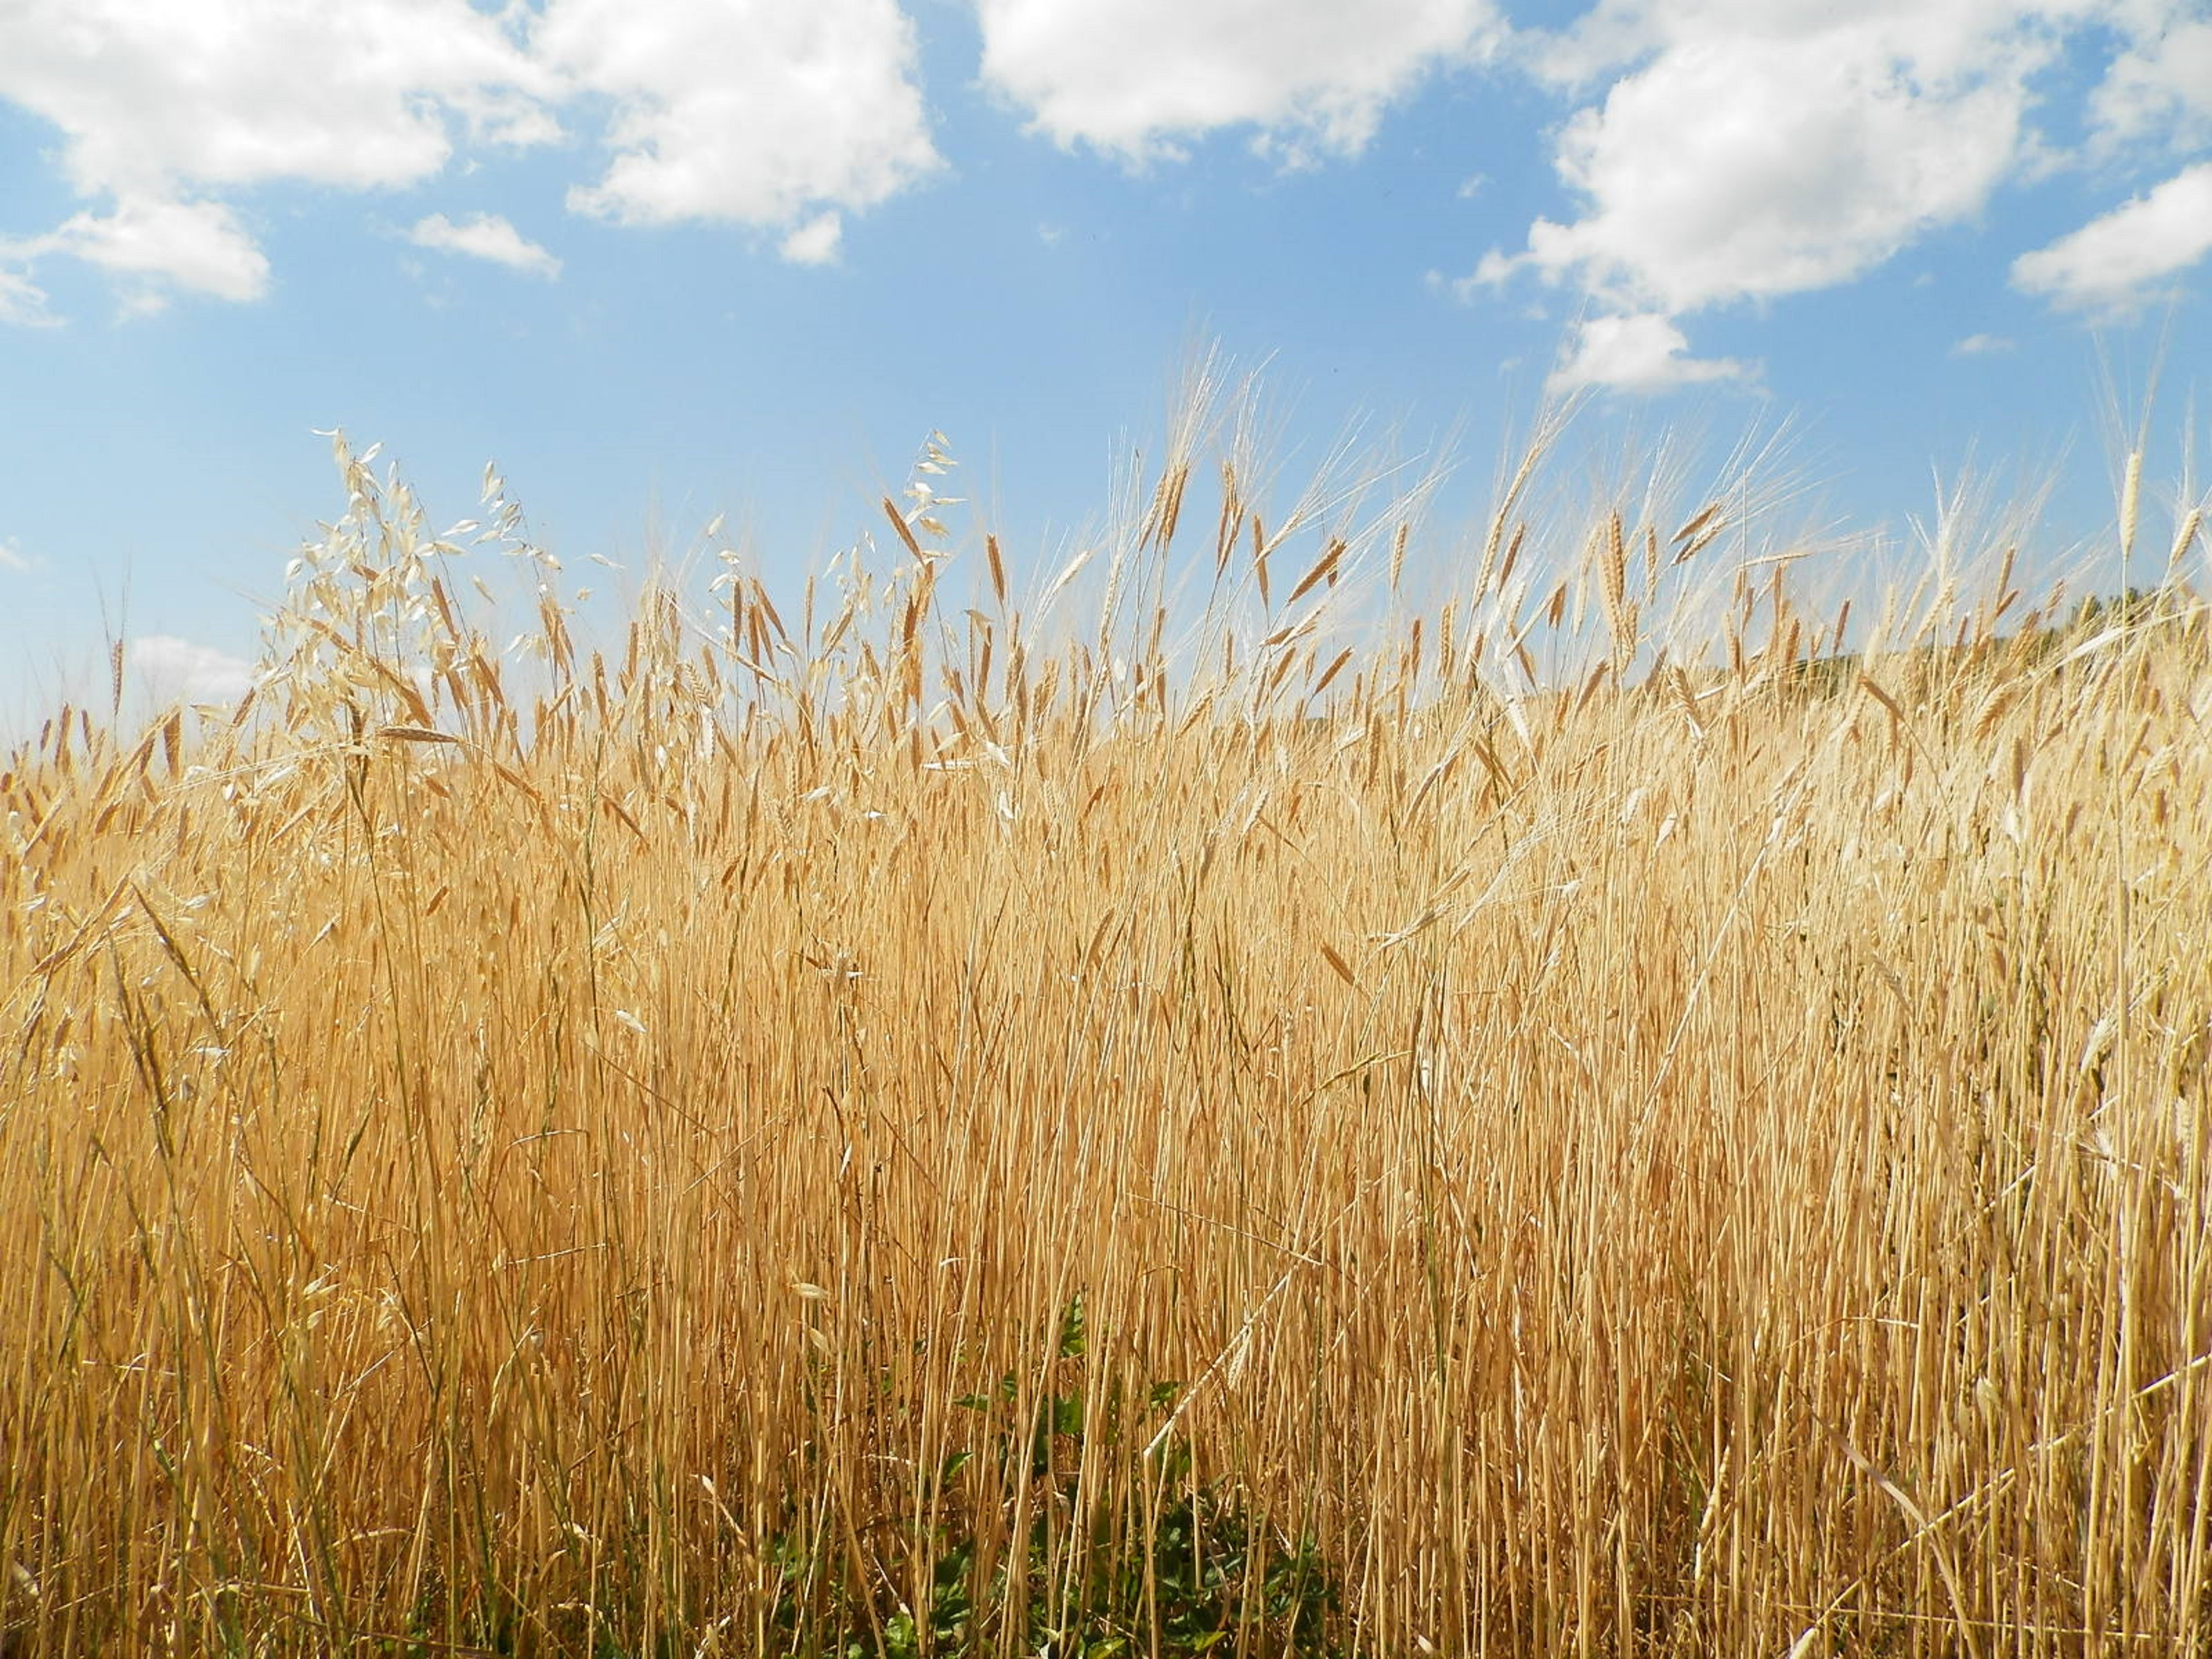
nature, grass, cloud, plant, sky, field, wheat, prairie, food, crop, agriculture, cereal, grassland, rye, flowering plant, commodity, triticale, grass family, land plant, phragmites, food grain